Scottie Wilbekin

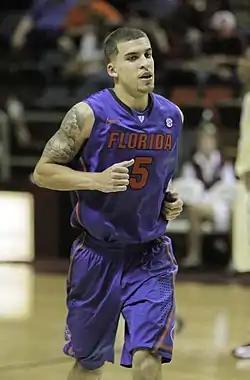
Wilbekin with the Florida Gators in December 2012

Scottie Jordan Wilbekin (born April 5, 1993) is an American-born naturalized Turkish professional basketball player for Fenerbahçe Beko of the Turkish Basketbol Süper Ligi (BSL) and the EuroLeague. He played college basketball for the Florida Gators, where he was named the Southeastern Conference Player of the Year in 2014. Wilbekin played professional basketball in Australia, Greece, Turkey and Israel. He led Darüşşafaka to win the 2018 EuroCup title, while earning the EuroCup Finals and the Regular Season MVP awards.